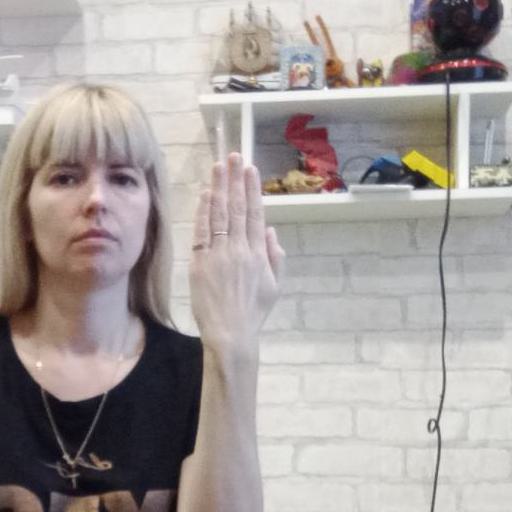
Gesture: stop_inverted